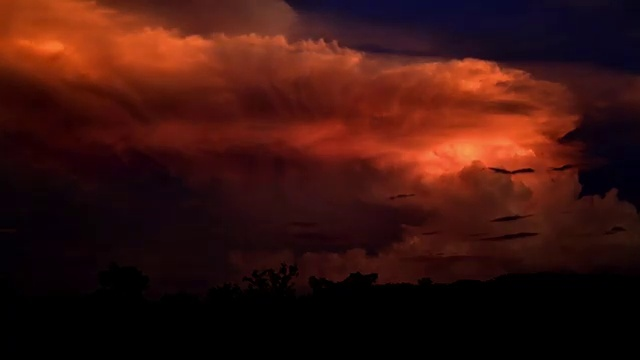
Fire: no
Smoke: no